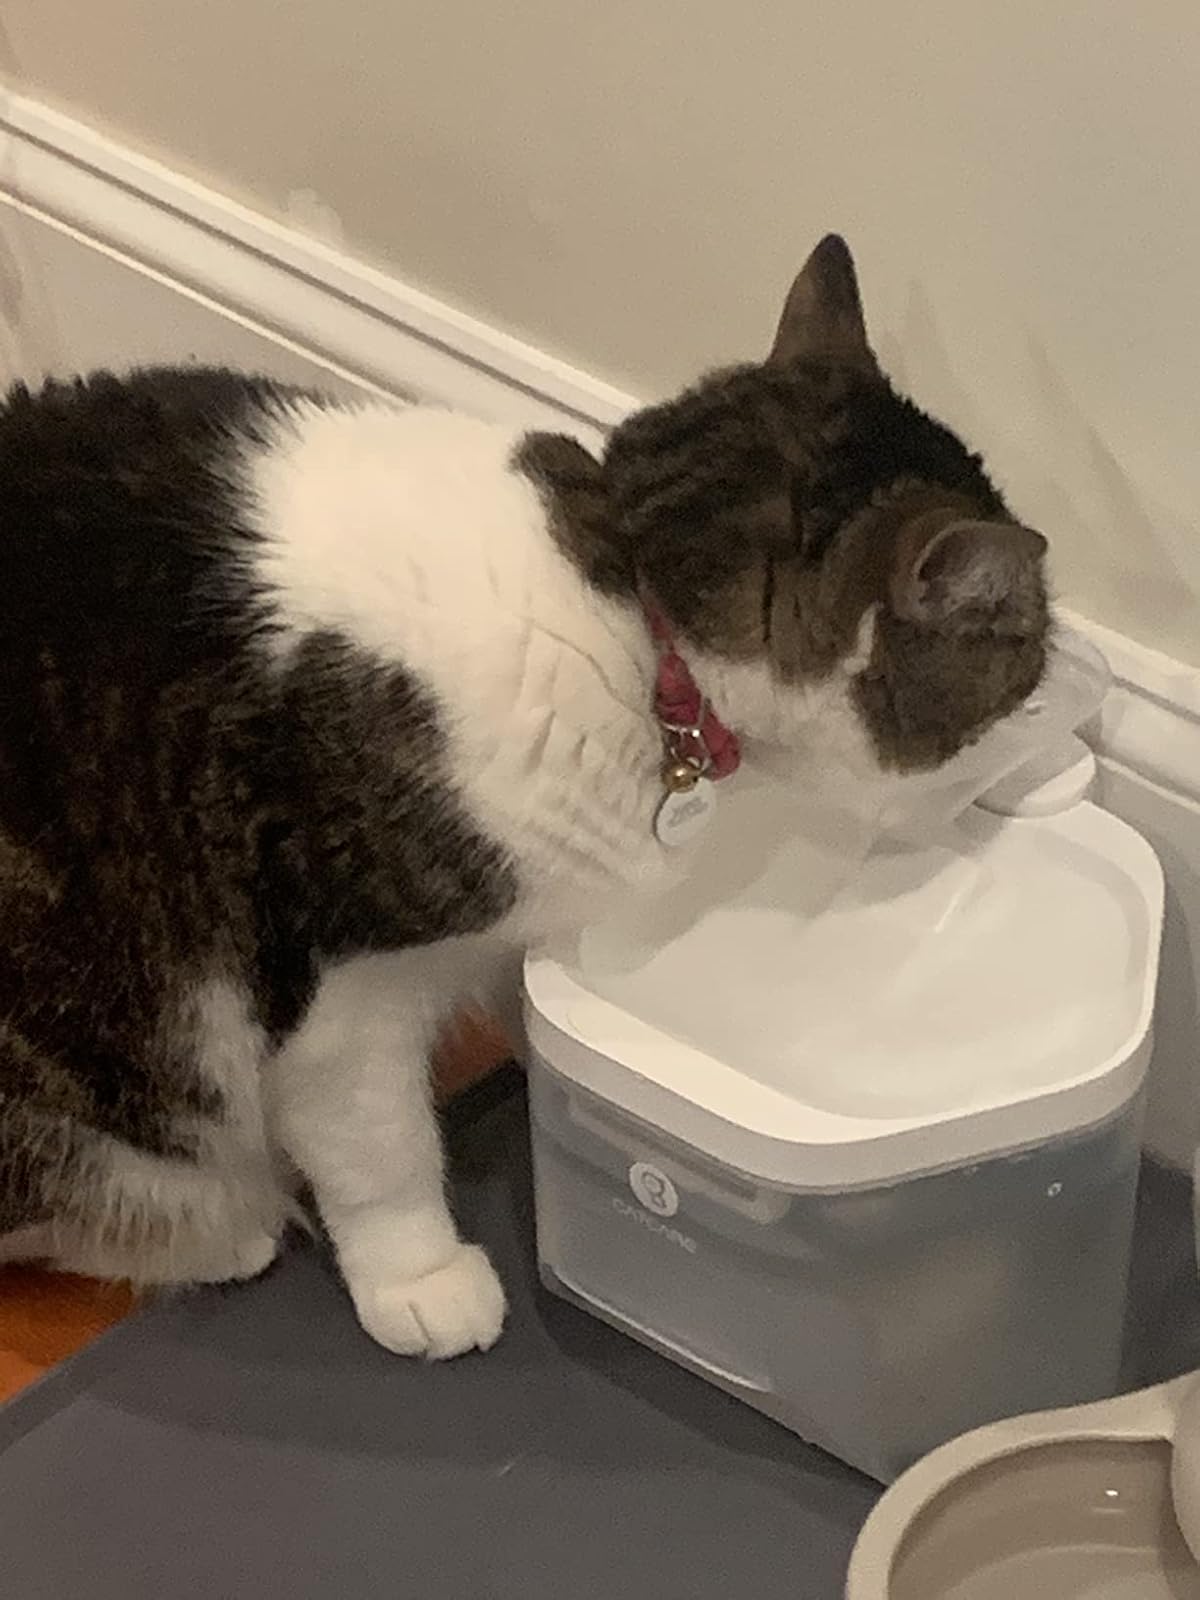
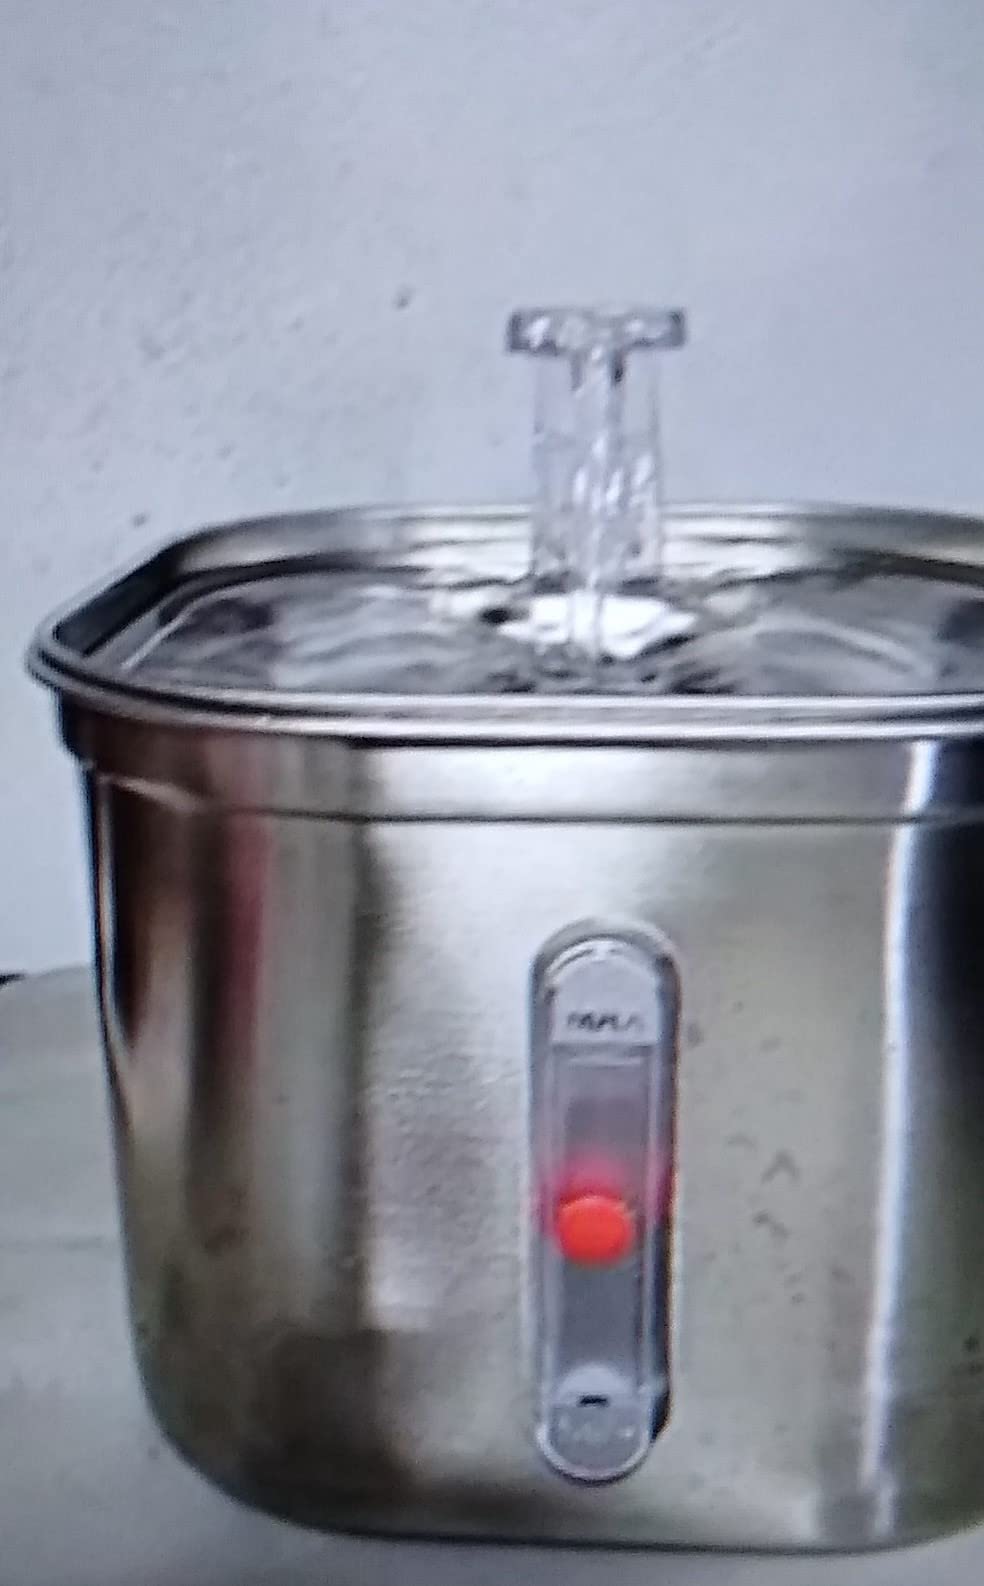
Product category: items_bowl
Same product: no